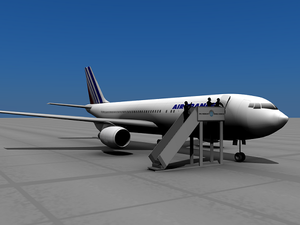
La prise d'otages du vol 8969 Air France, vol d'Air France reliant Alger à Paris, par quatre membres du Groupe islamique armé, se déroula du 24 au 26 décembre 1994.